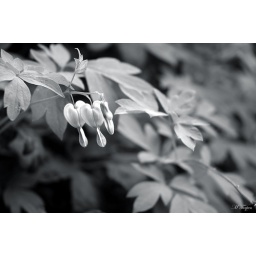
Converted to black and white in ps.